Pulque

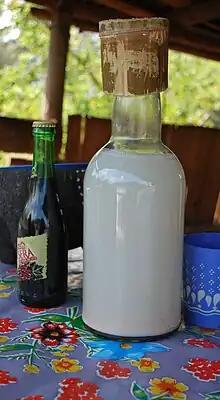
Bottle of unflavored pulque with bamboo cap

Pulque, occasionally known as octli or agave wine, is an alcoholic beverage made from the fermented sap of the maguey (agave) plant. It is traditional in central Mexico, where it has been produced for millennia. It has the color of milk, a rather viscous consistency and a sour yeast-like taste.